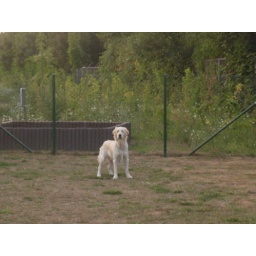
Alix is a female golden retriever and a service dog in training. Picture taken by her foster family.